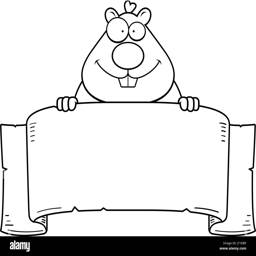
a cartoon illustration of a hamster with a banner